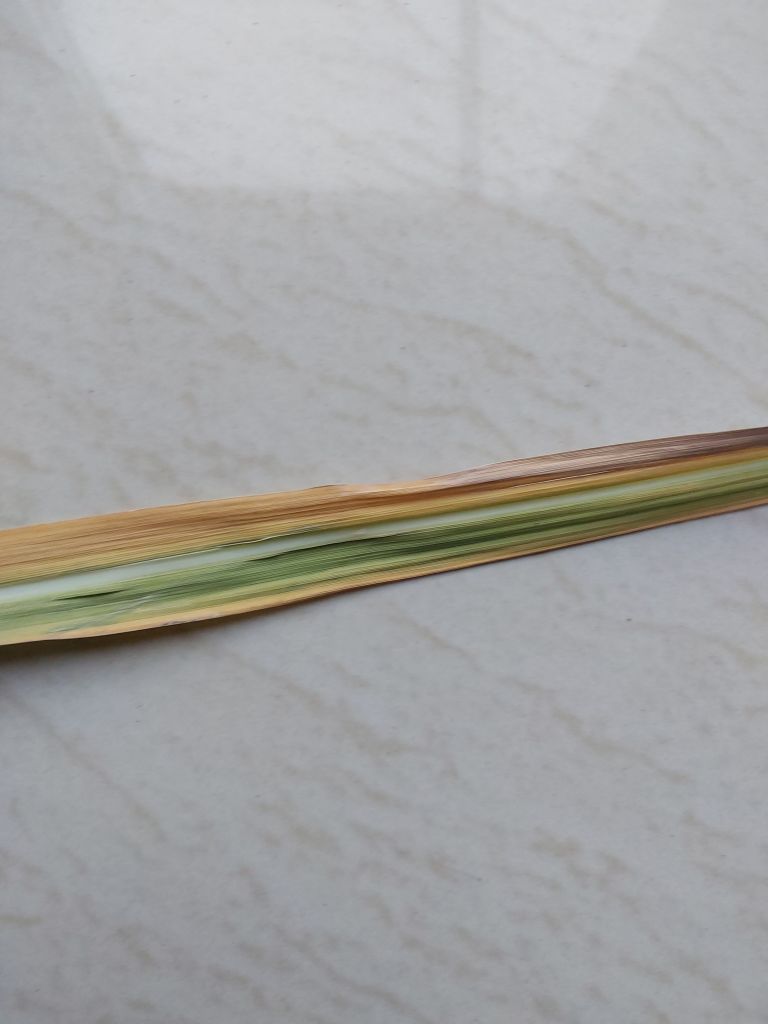
Label: Yellow Leaf